Gustave Den Duyts

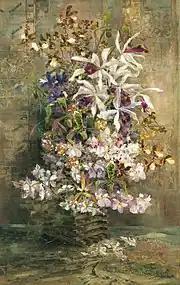
"Still life with orchids"

Although his artistic talent was evident from a young age he was largely self-taught. He studied in the department of weaving at the Nijverheidsschool (Industrial School) in Ghent where he received some drawing classes. Initially opting for a career in industry he decided at the age of 24 to become an artist.